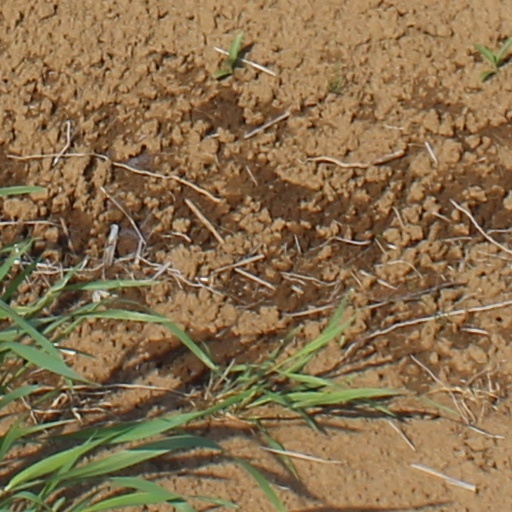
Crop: wheat